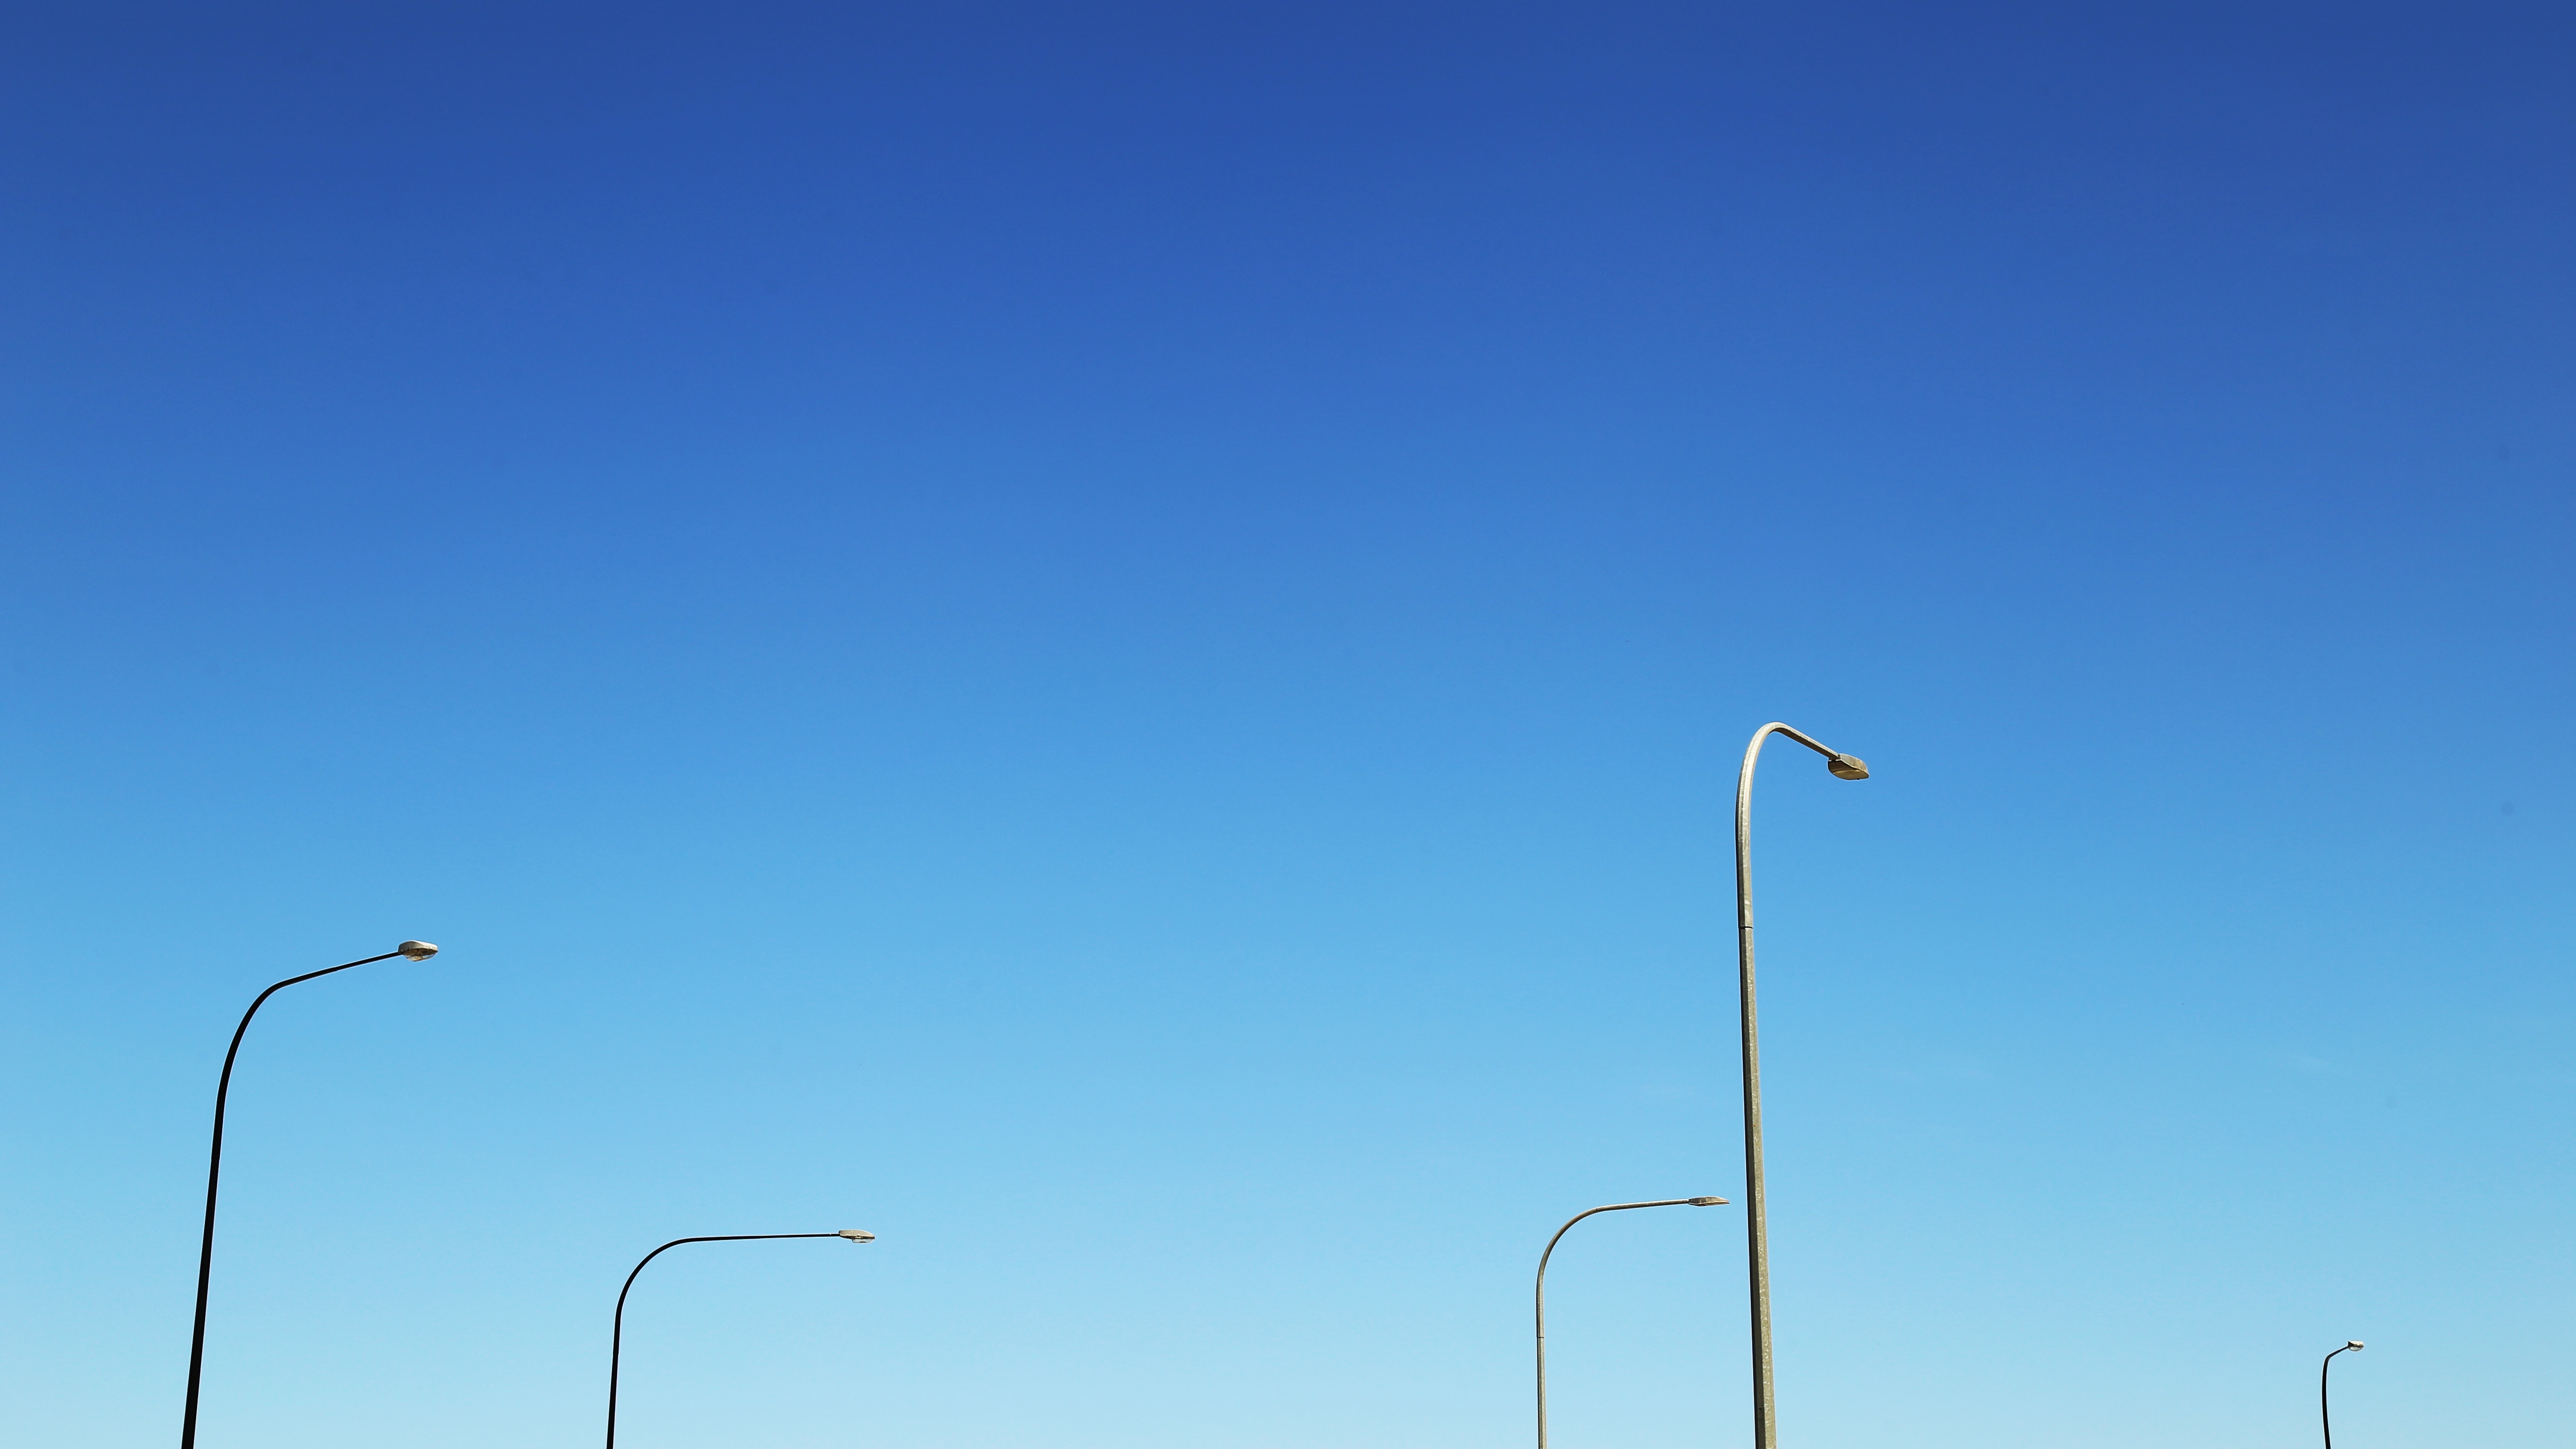
sea, horizon, bird, cloud, sky, wind, line, blue, street light, lighting, light fixture